Cabin Fever 2: Spring Fever

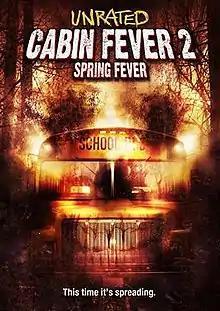
DVD cover

Cabin Fever 2: Spring Fever (also known simply as Cabin Fever 2) is a 2009 American comedy horror film directed by Ti West. It is a sequel to the 2002 film "Cabin Fever" and the second installment in the "Cabin Fever" franchise. The film stars Noah Segan, Rusty Kelley, Alexi Wasser, Marc Senter, Rider Strong and Giuseppe Andrews, with Strong and Andrews reprising their roles from the first film. The film is about a high school prom that descends into chaos when a deadly flesh-eating bacteria spreads via a popular brand of bottled water.